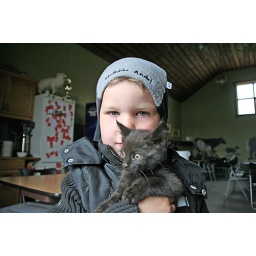
My precious son holding a black kitten at Bjarteyjarsandur in May